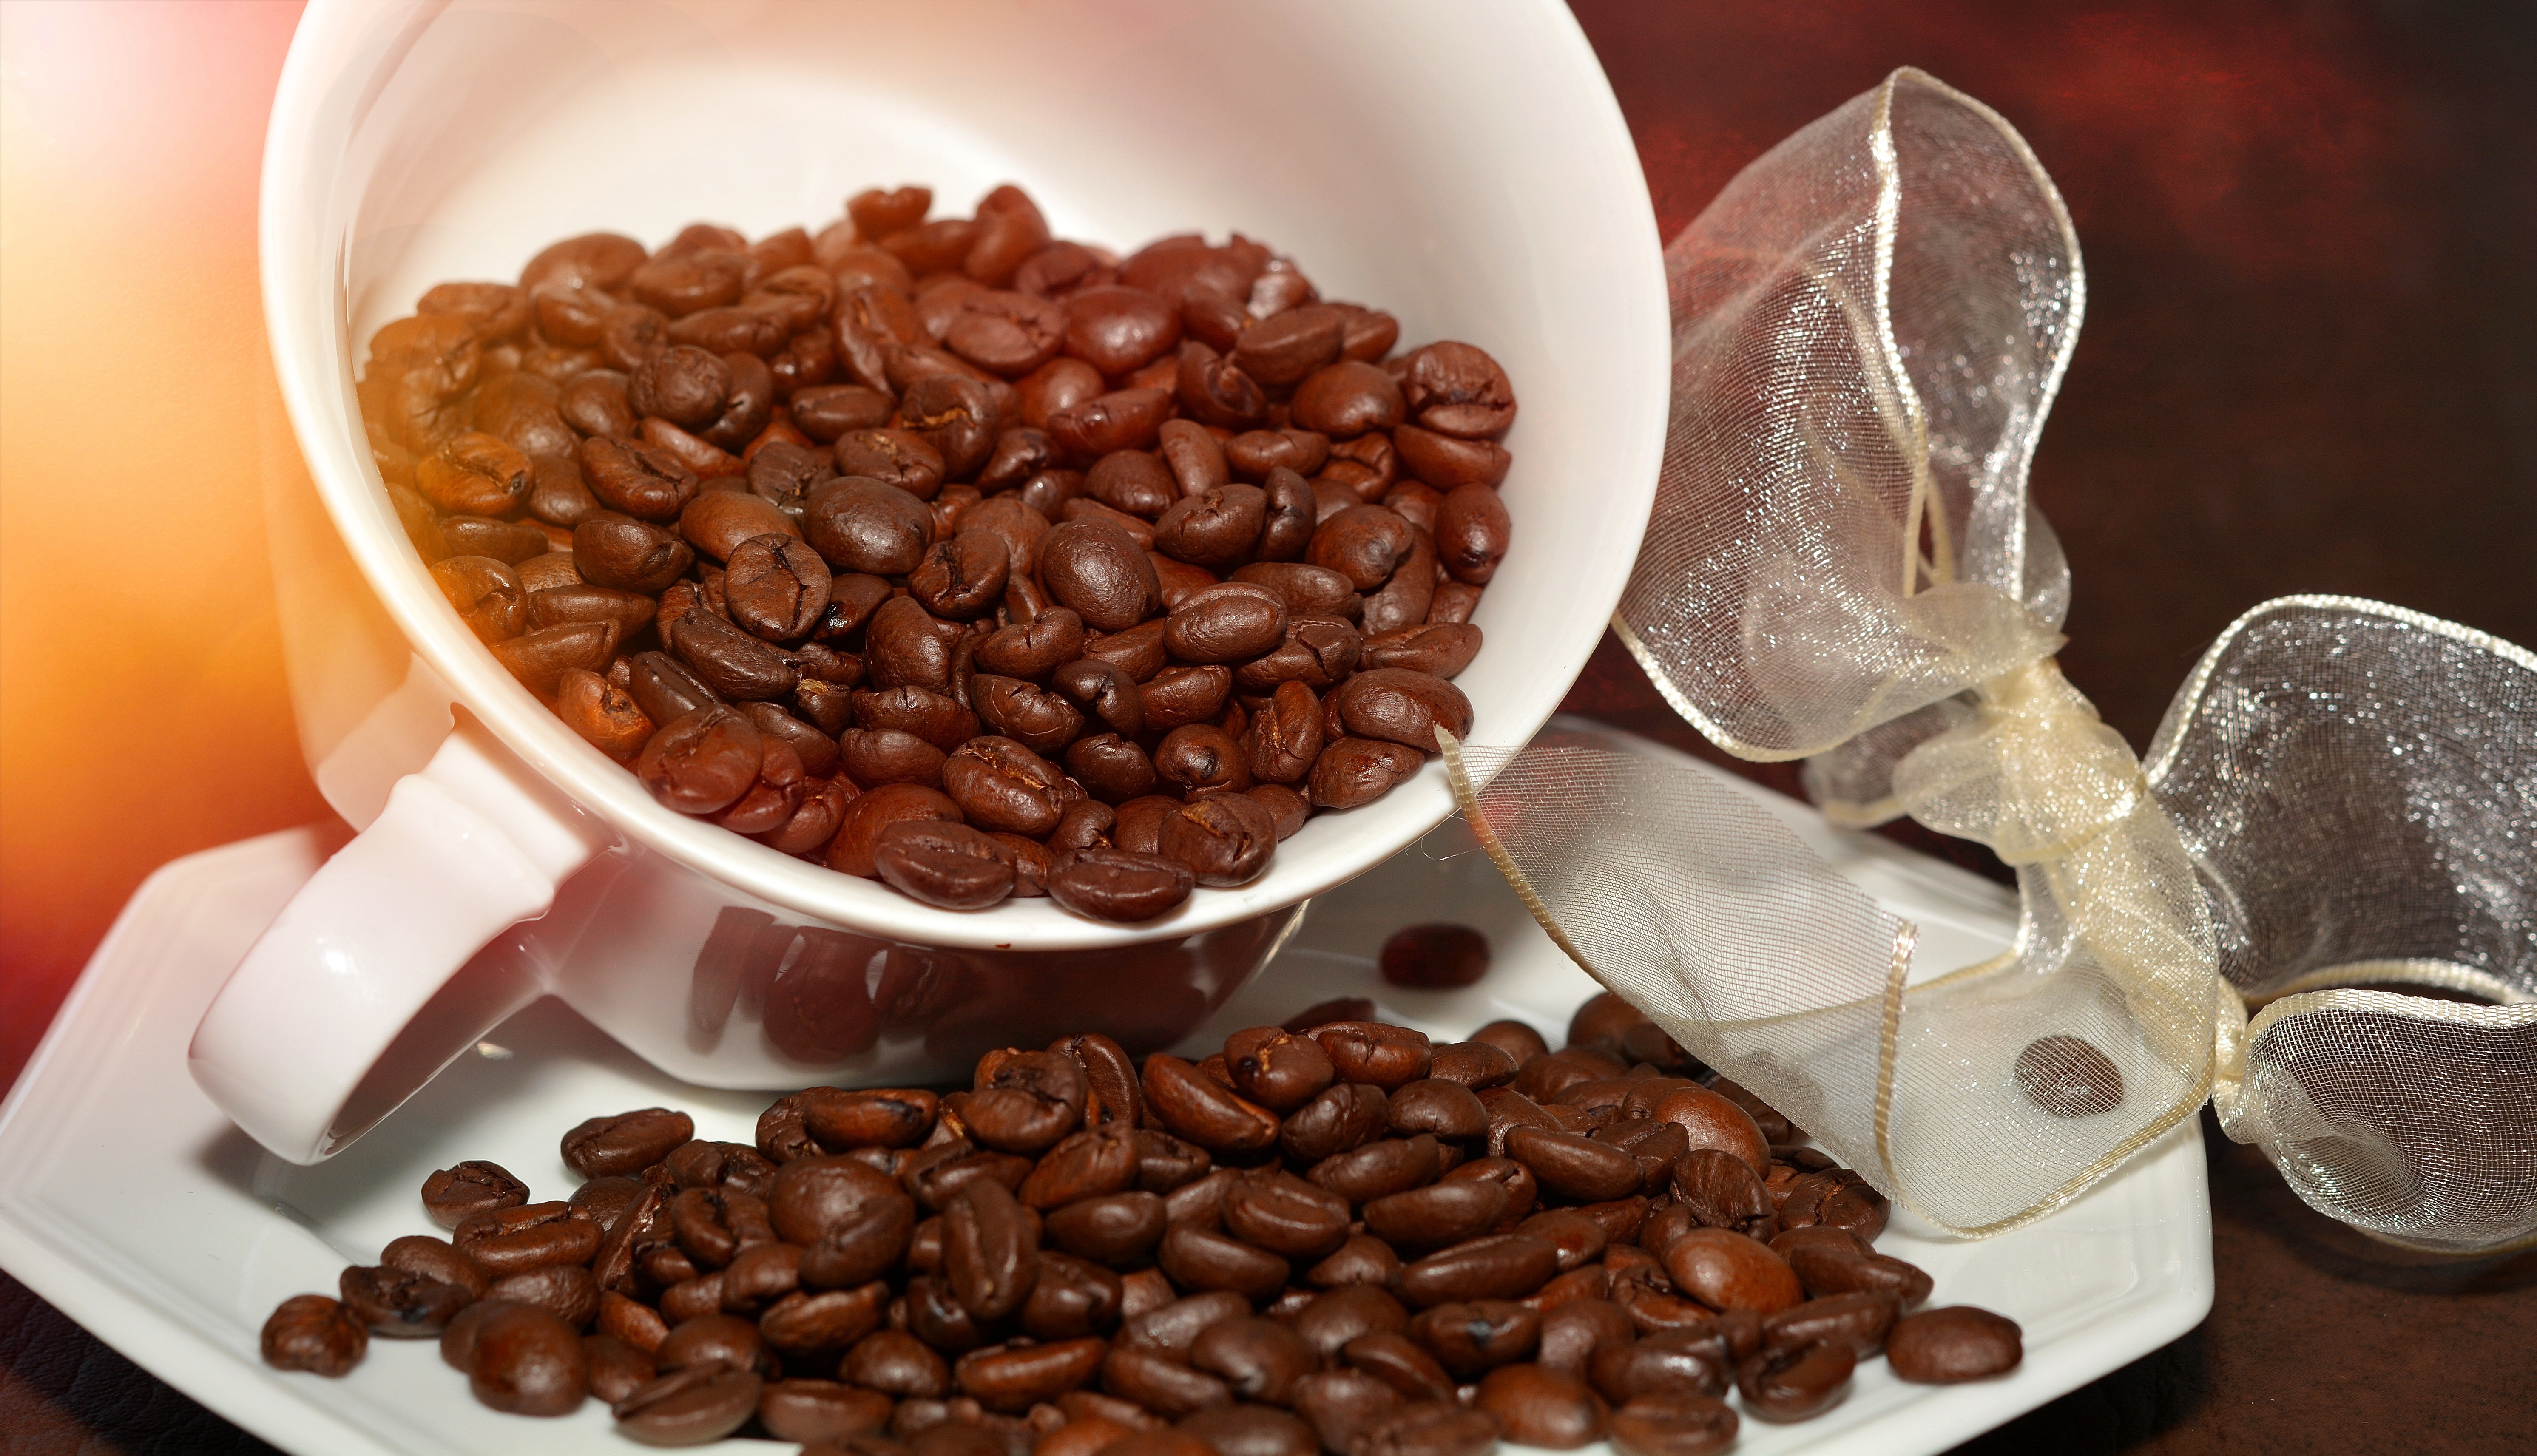
coffee, aroma, cup, meal, food, produce, saucer, drink, breakfast, lighting, caffeine, flavor, roasted, coffee beans, snack food